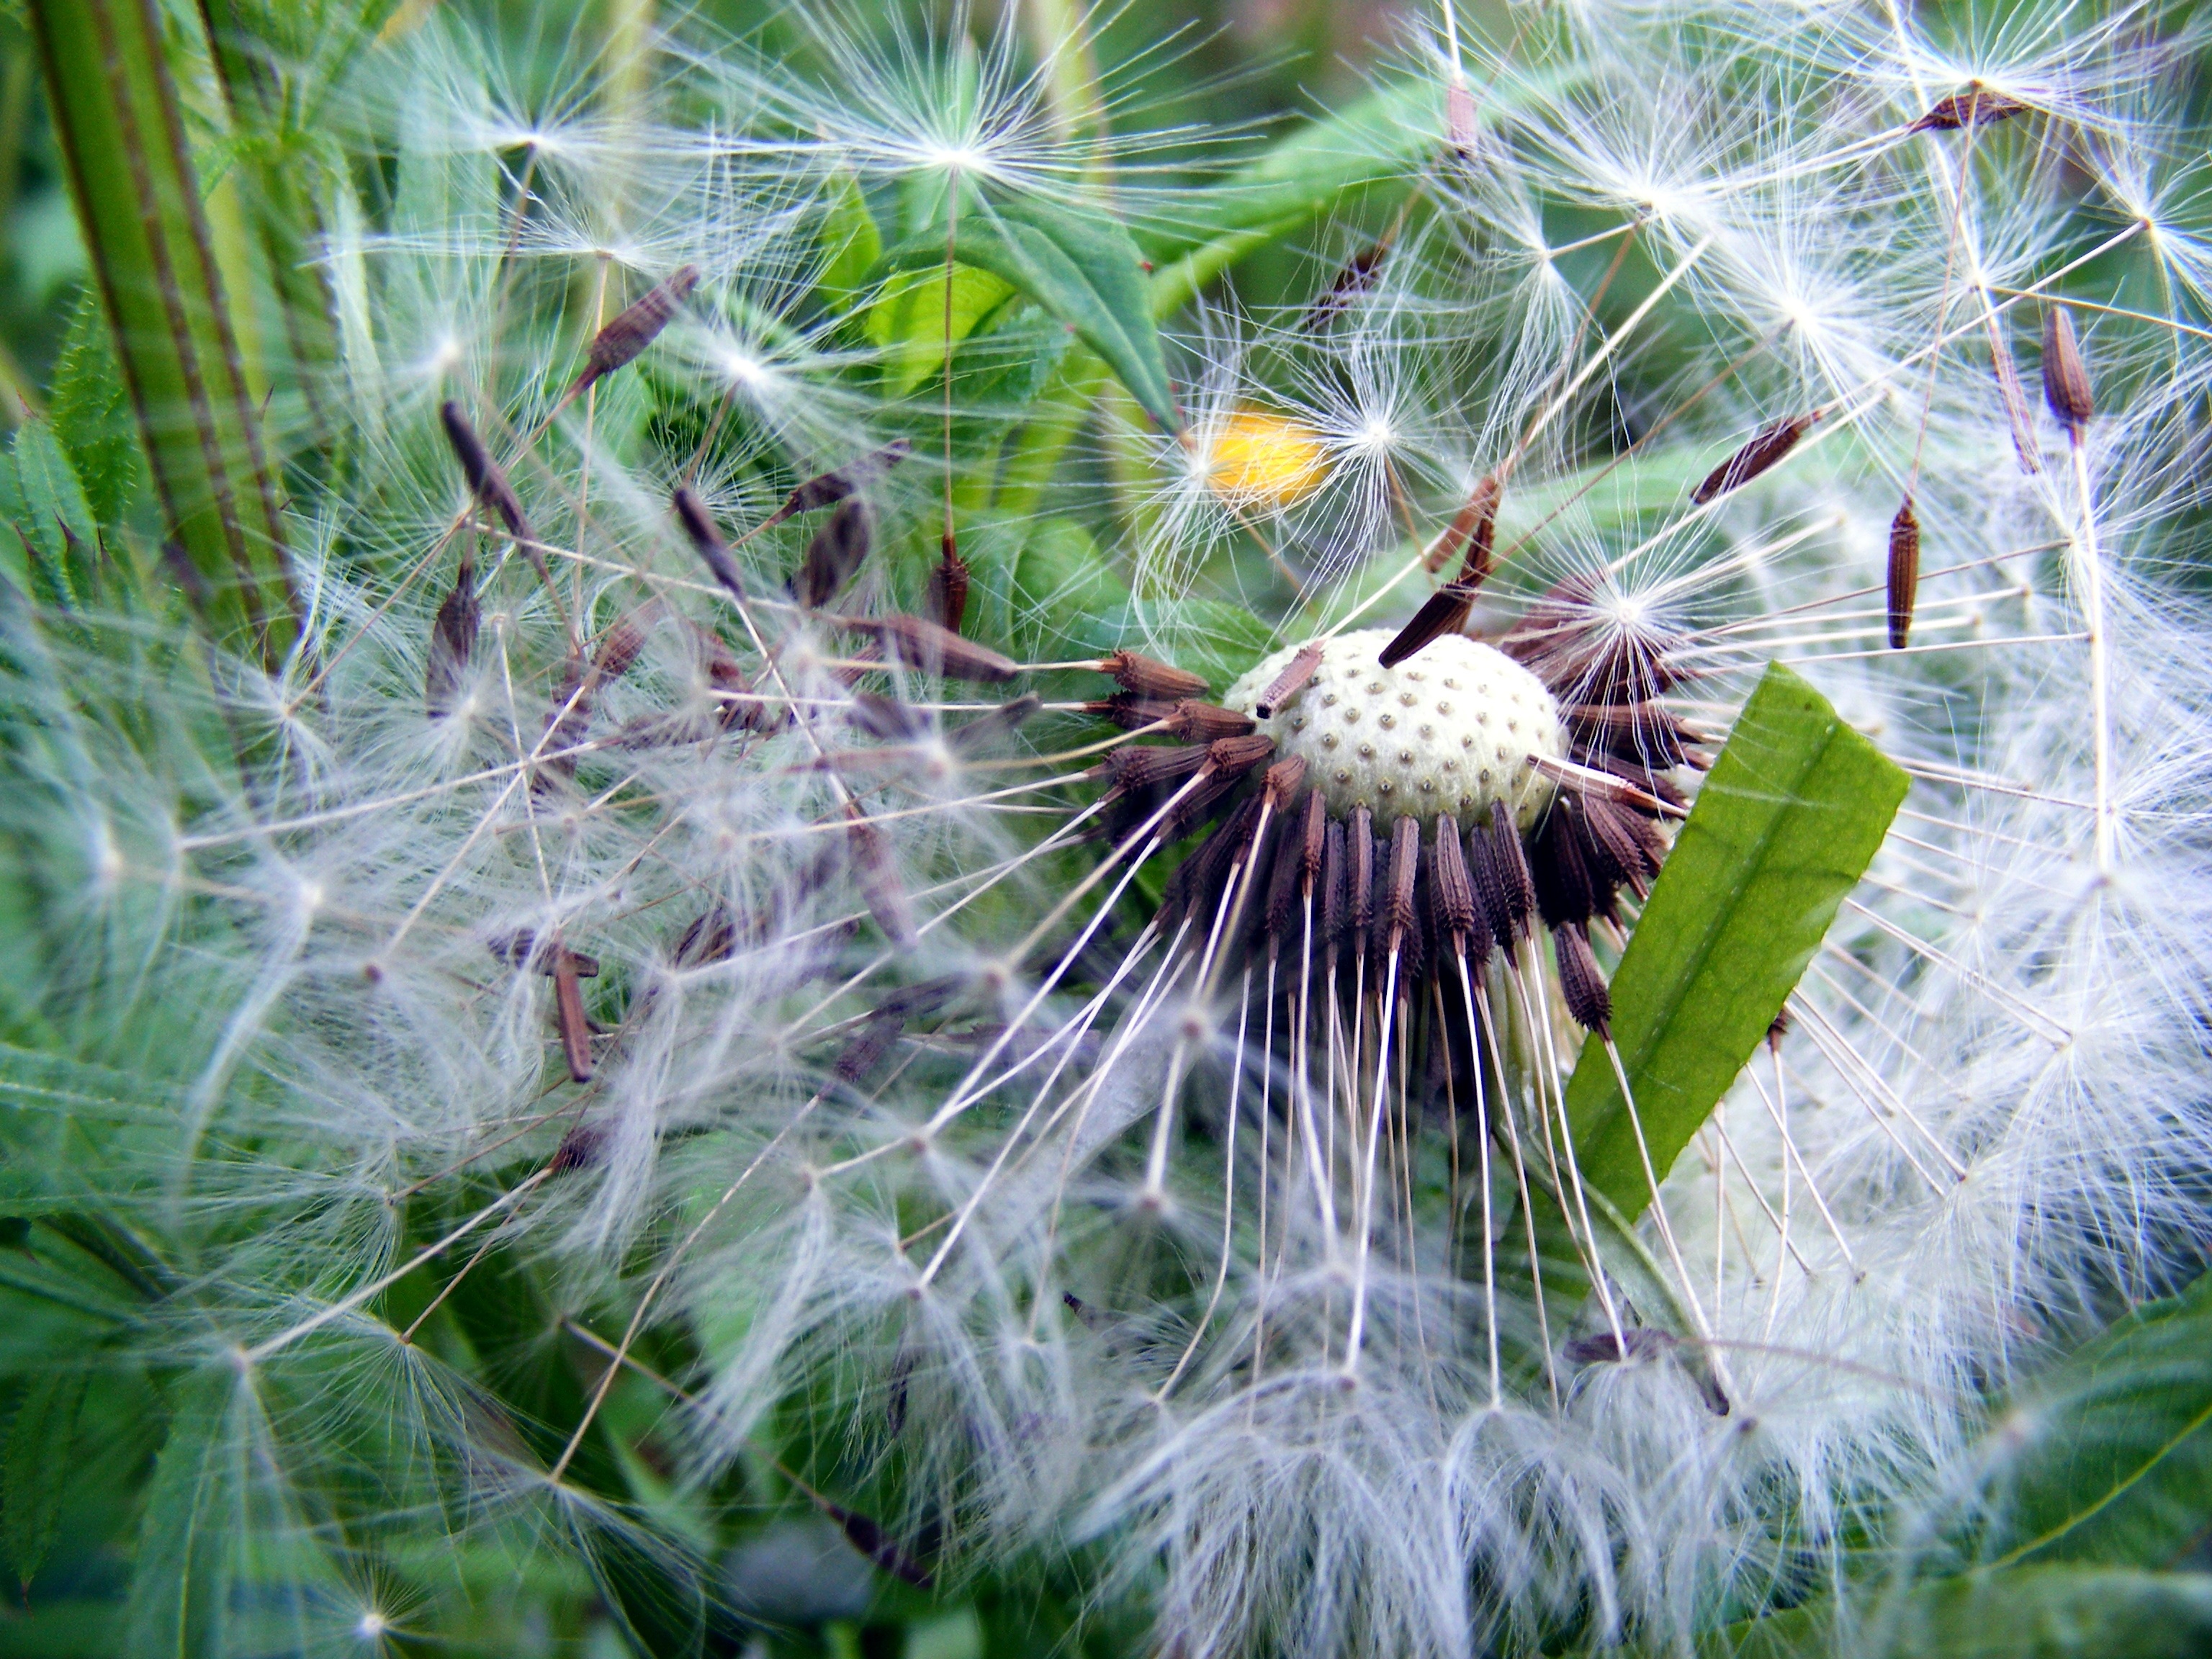
nature, grass, plant, white, photography, dandelion, leaf, flower, wind, summer, green, macro, botany, closeup, flora, wildflower, weed, close up, seeds, blowing, thistle, detail, macro photography, flowering plant, daisy family, plant stem, land plant, thorns spines and prickles, arecales